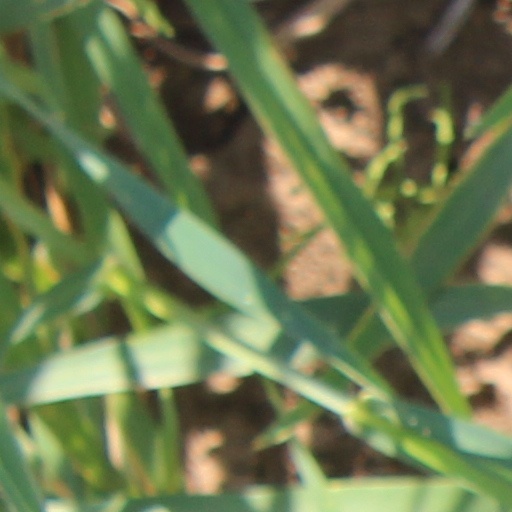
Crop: wheat